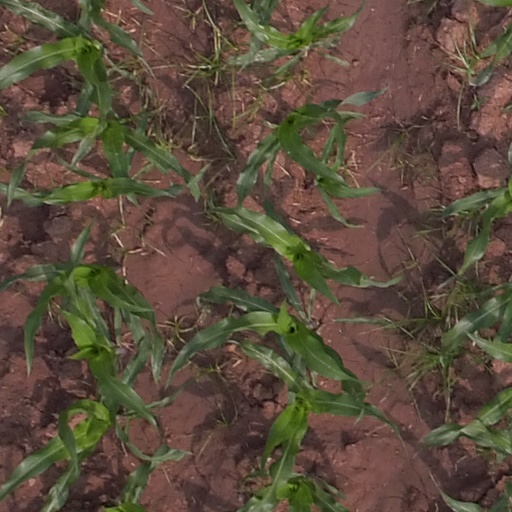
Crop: maize; corn